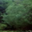
Label: willow_tree